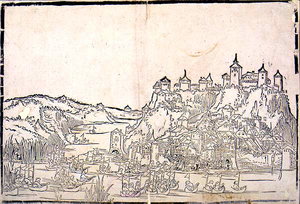
Le siège de Belgrade est un épisode des guerres hongro-ottomanes qui se déroule du 25 juin jusqu'au 29 août 1521. L'armée ottomane, commandée par le sultan Soliman le Magnifique, s'empare de la ville. C'est une étape décisive des conquêtes ottomanes en Europe.